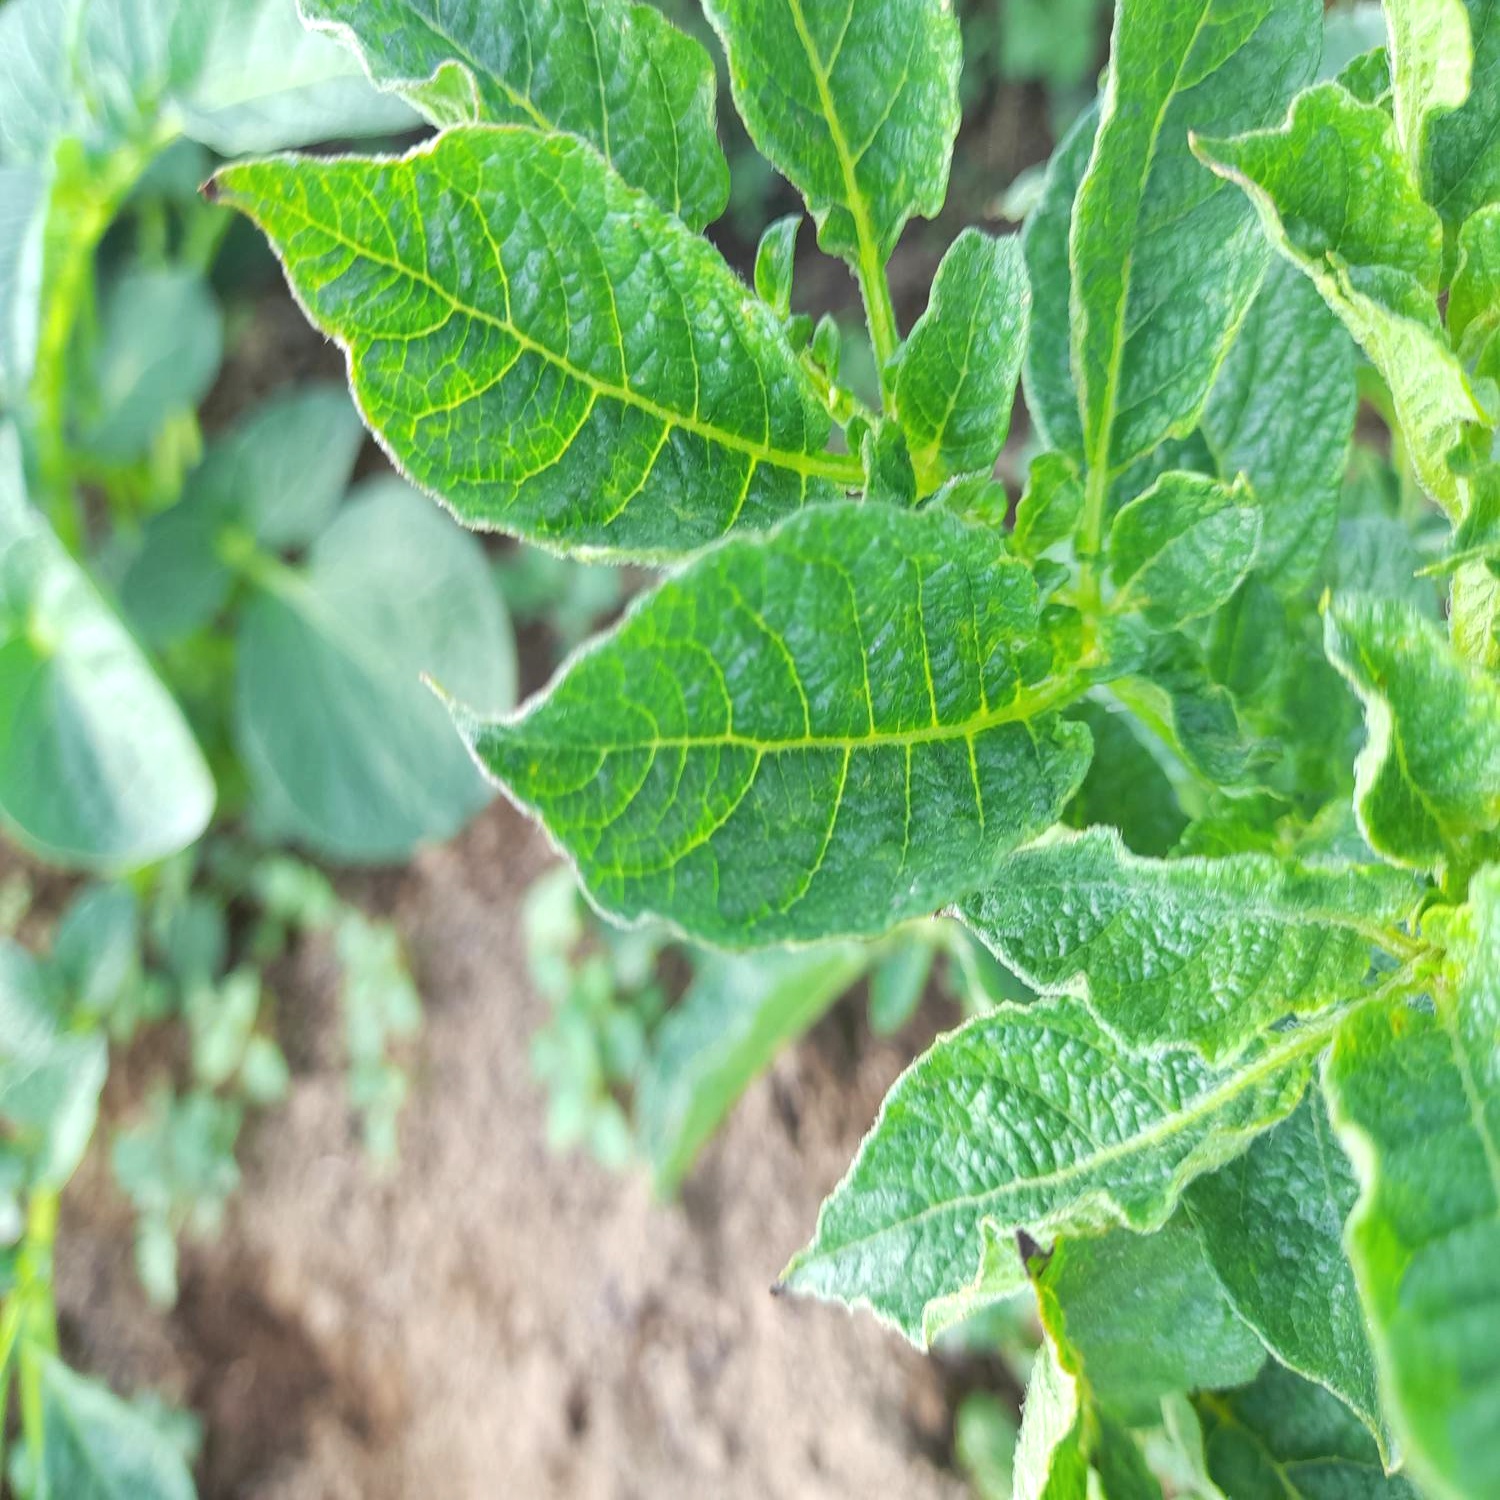
Etiqueta: Virus